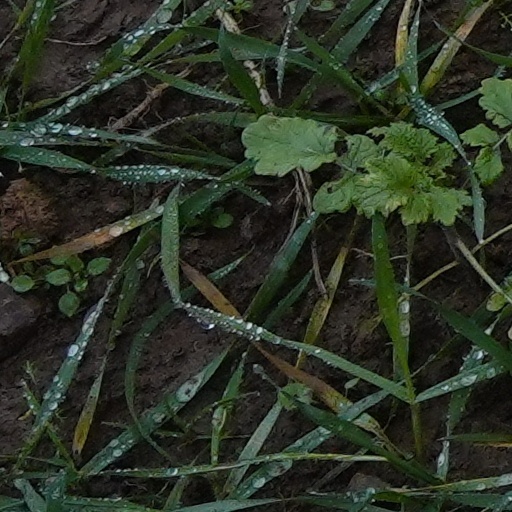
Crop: wheat